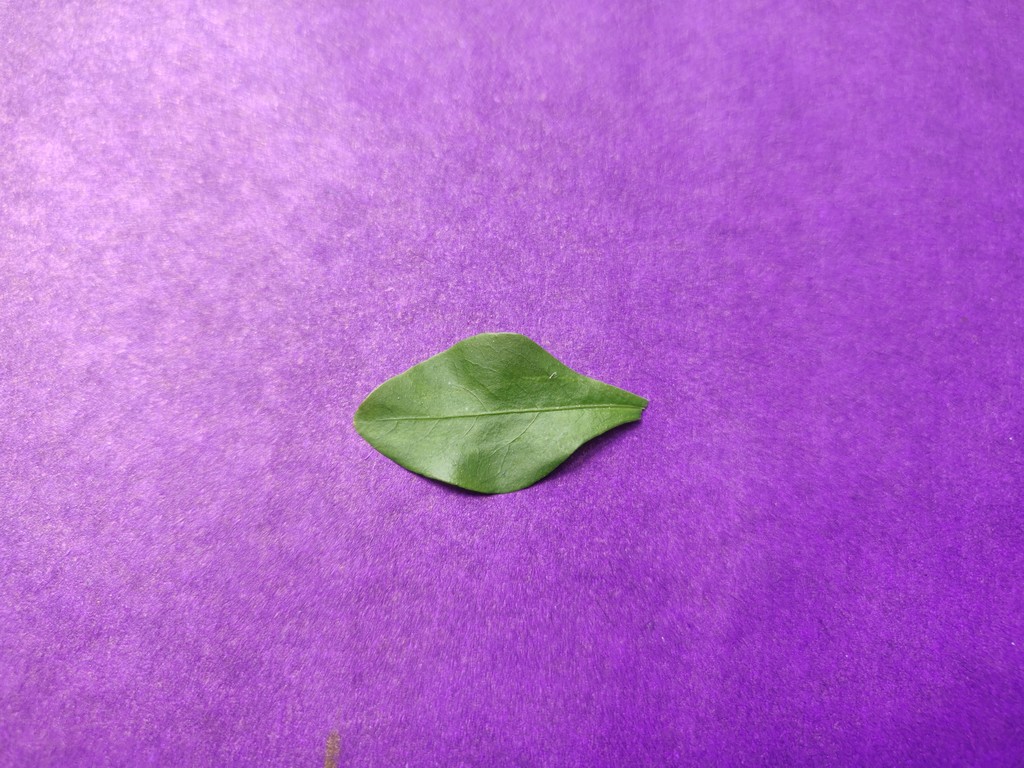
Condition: Healthy
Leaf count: single
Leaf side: front